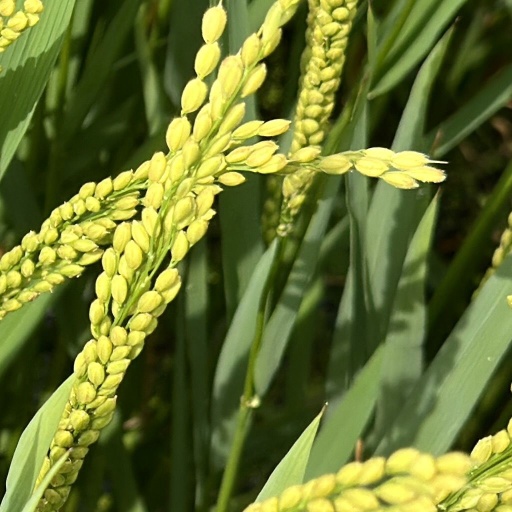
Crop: rice